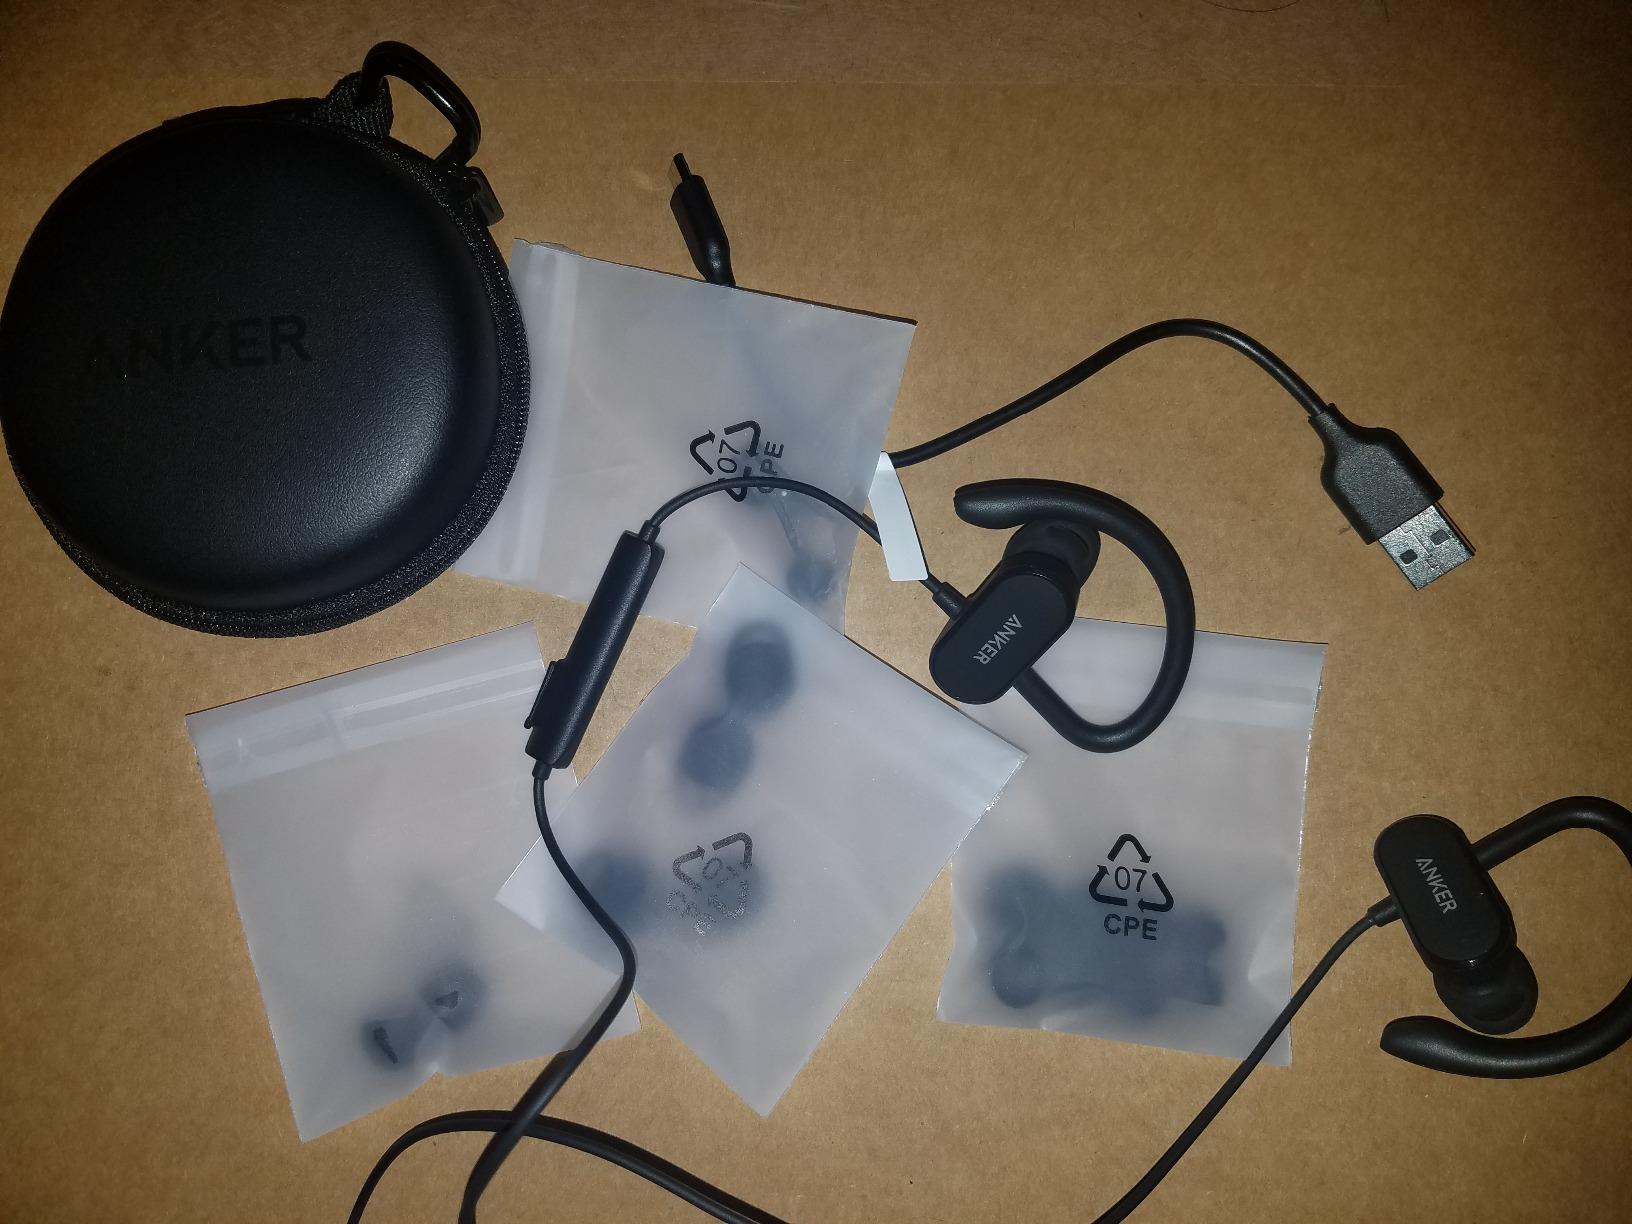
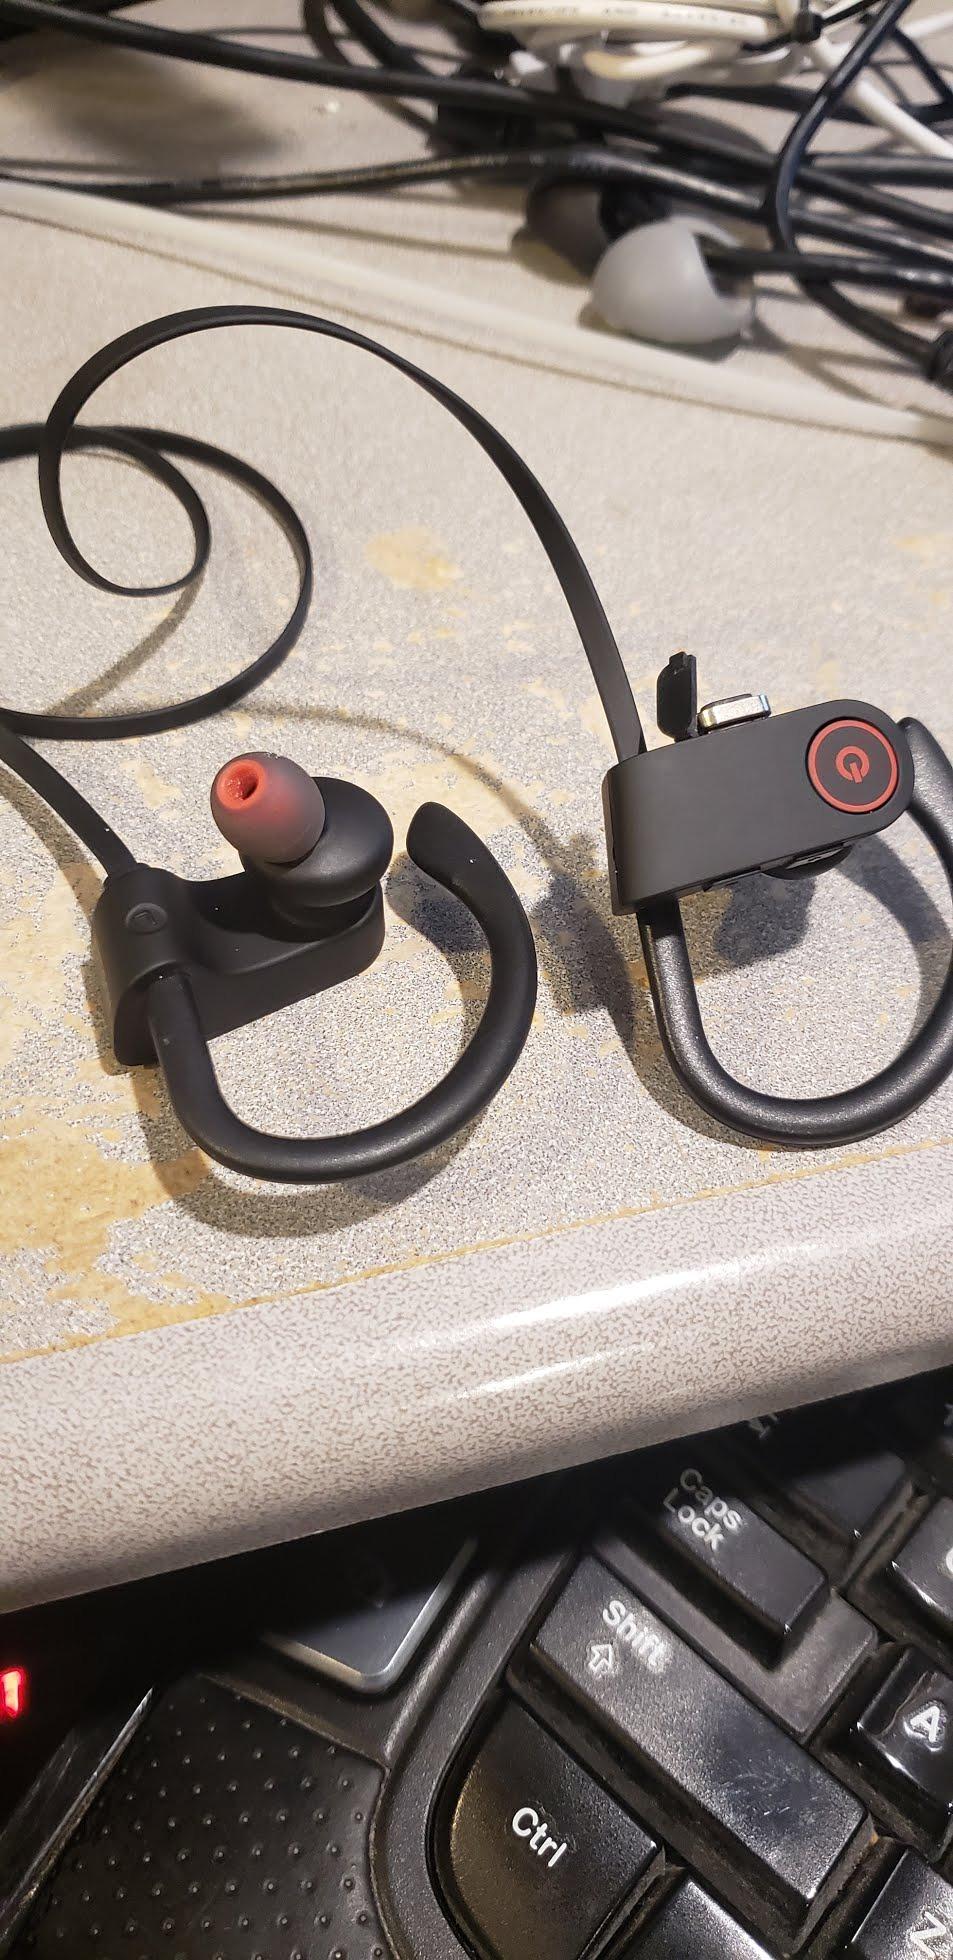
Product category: headphones
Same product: no